1903 Clemson Tigers football team

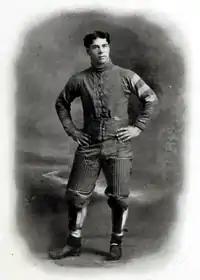
Fritz Furtick

The winning team was to be awarded the ball. Captain W. W. Suddarth of Cumberland wanted captain Hope Sadler of Clemson to get the ball, and Sadler insisted Suddarth should have it. Some ten minutes of bickering was resolved when the ball was given to patrolman Patrick J. Sweeney, for warning the media and fans to stay down in front and allow spectators to see the game. The school claims a share of the title; Heisman pushed for Cumberland to be named SIAA champions at year's end. It was Heisman's last game as Clemson head coach, who was hired at Georgia Tech.